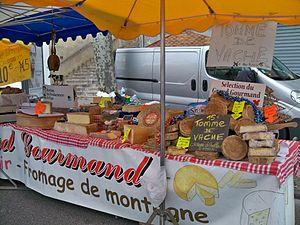
Étale d'un commerçant revendeur de fromages à la Foire de Saint Siffrein de Carpentras, Vaucluse
La foire de la Saint-Siffrein, l'une des plus anciennes foires de Vaucluse, se déroule à la fin novembre, à Carpentras, durant quatre jours, depuis 1585.
Le fromage est un aliment obtenu à partir de lait coagulé, de produits laitiers ou d'éléments du lait comme le petit-lait ou la crème. Le fromage est fabriqué à partir de lait de vache principalement, mais aussi de brebis, de chèvre, de bufflonne ou d'autres mammifères.
Bienvenue à la ferme est une marque commerciale française des Chambres d'agriculture. Il s'agit du principal réseau de producteurs fermiers et d'accueil touristique dans les fermes, par les agriculteurs français.